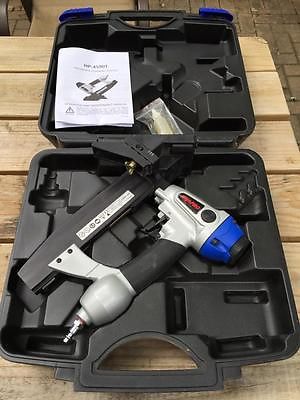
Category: stapler